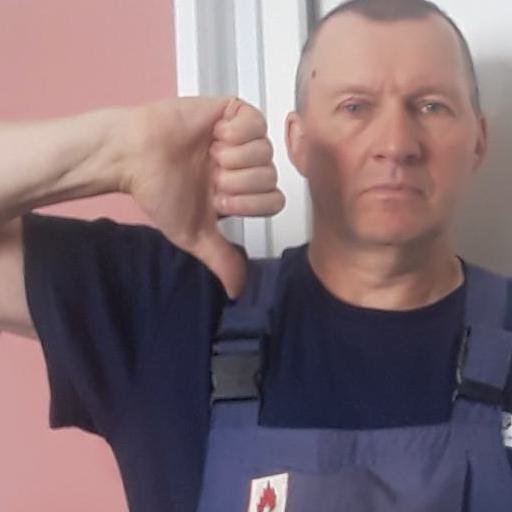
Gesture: dislike